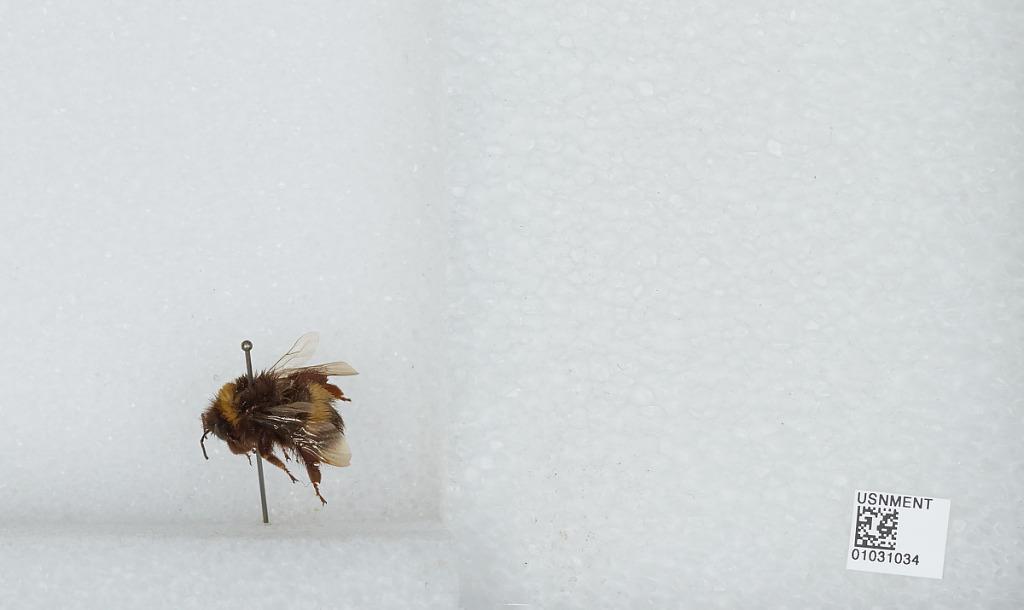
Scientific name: Bombus (Bombus) terrestris (Linnaeus)